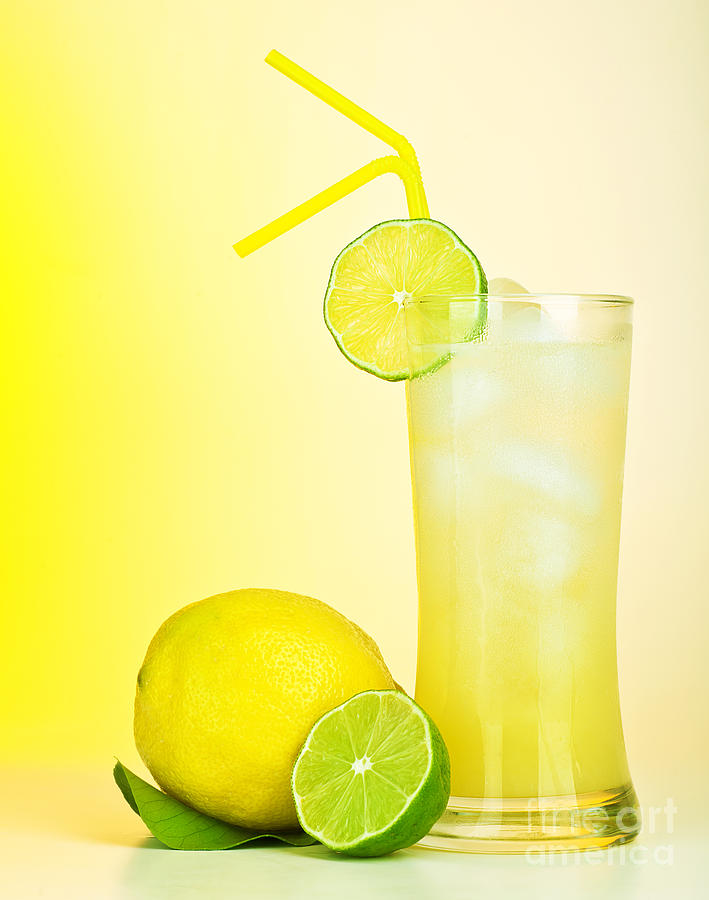
Label: Lemon